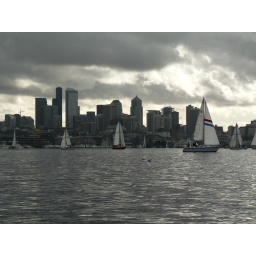
It was a grey day, and yes it was taken in color (see the blue and red on the sailboat). Only in Seattle!